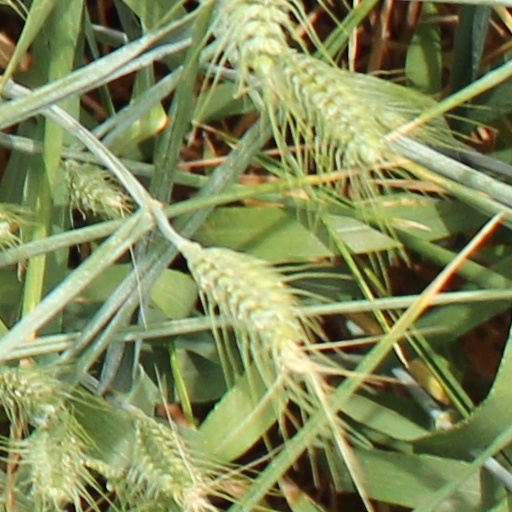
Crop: wheat